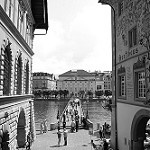
Label: B & W